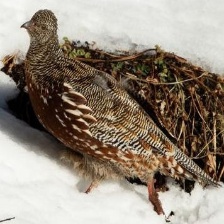
Species: SNOW PARTRIDGE
Scientific name: LERWA LERWA
ImageNet parent category: partridge